Joachim von Braun

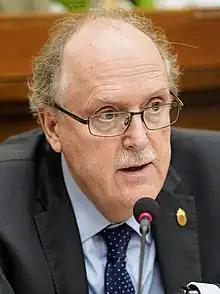
Joachim von Braun in 2019

Joachim von Braun (born July 10, 1950) is a German agricultural scientist and currently director of a department of the Center for Development Research at the University of Bonn and President of the Pontifical Academy of Sciences.